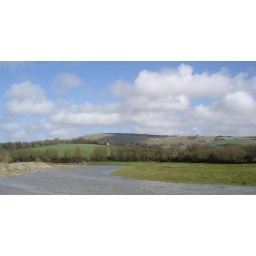
I believe the house in the centre is the one writen about by Dirk Bogarde in his book A Postillion Struck by Lightning